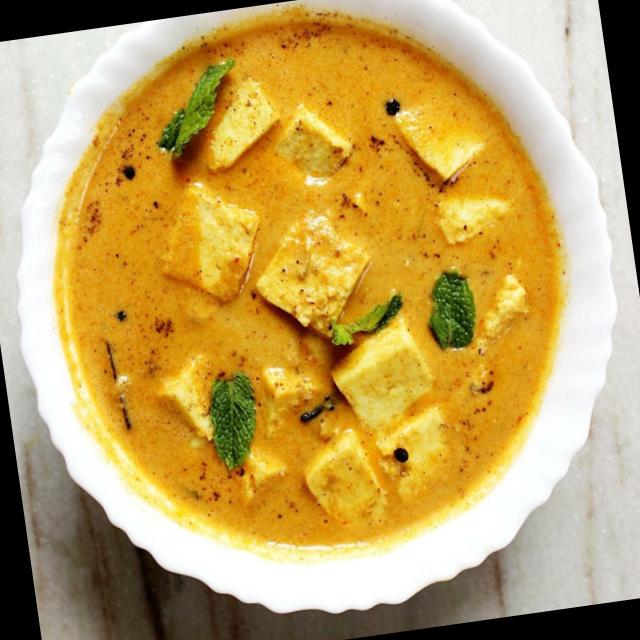
Dish: shahi_paneer